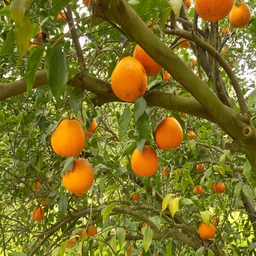
Plant part: fruit
Disease: healthy